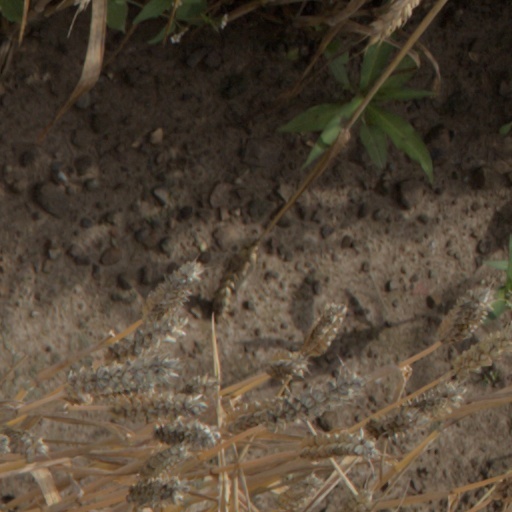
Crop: wheat